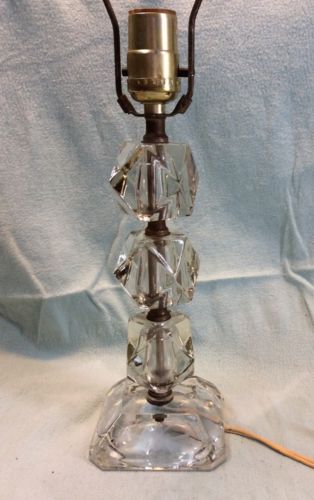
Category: lamp